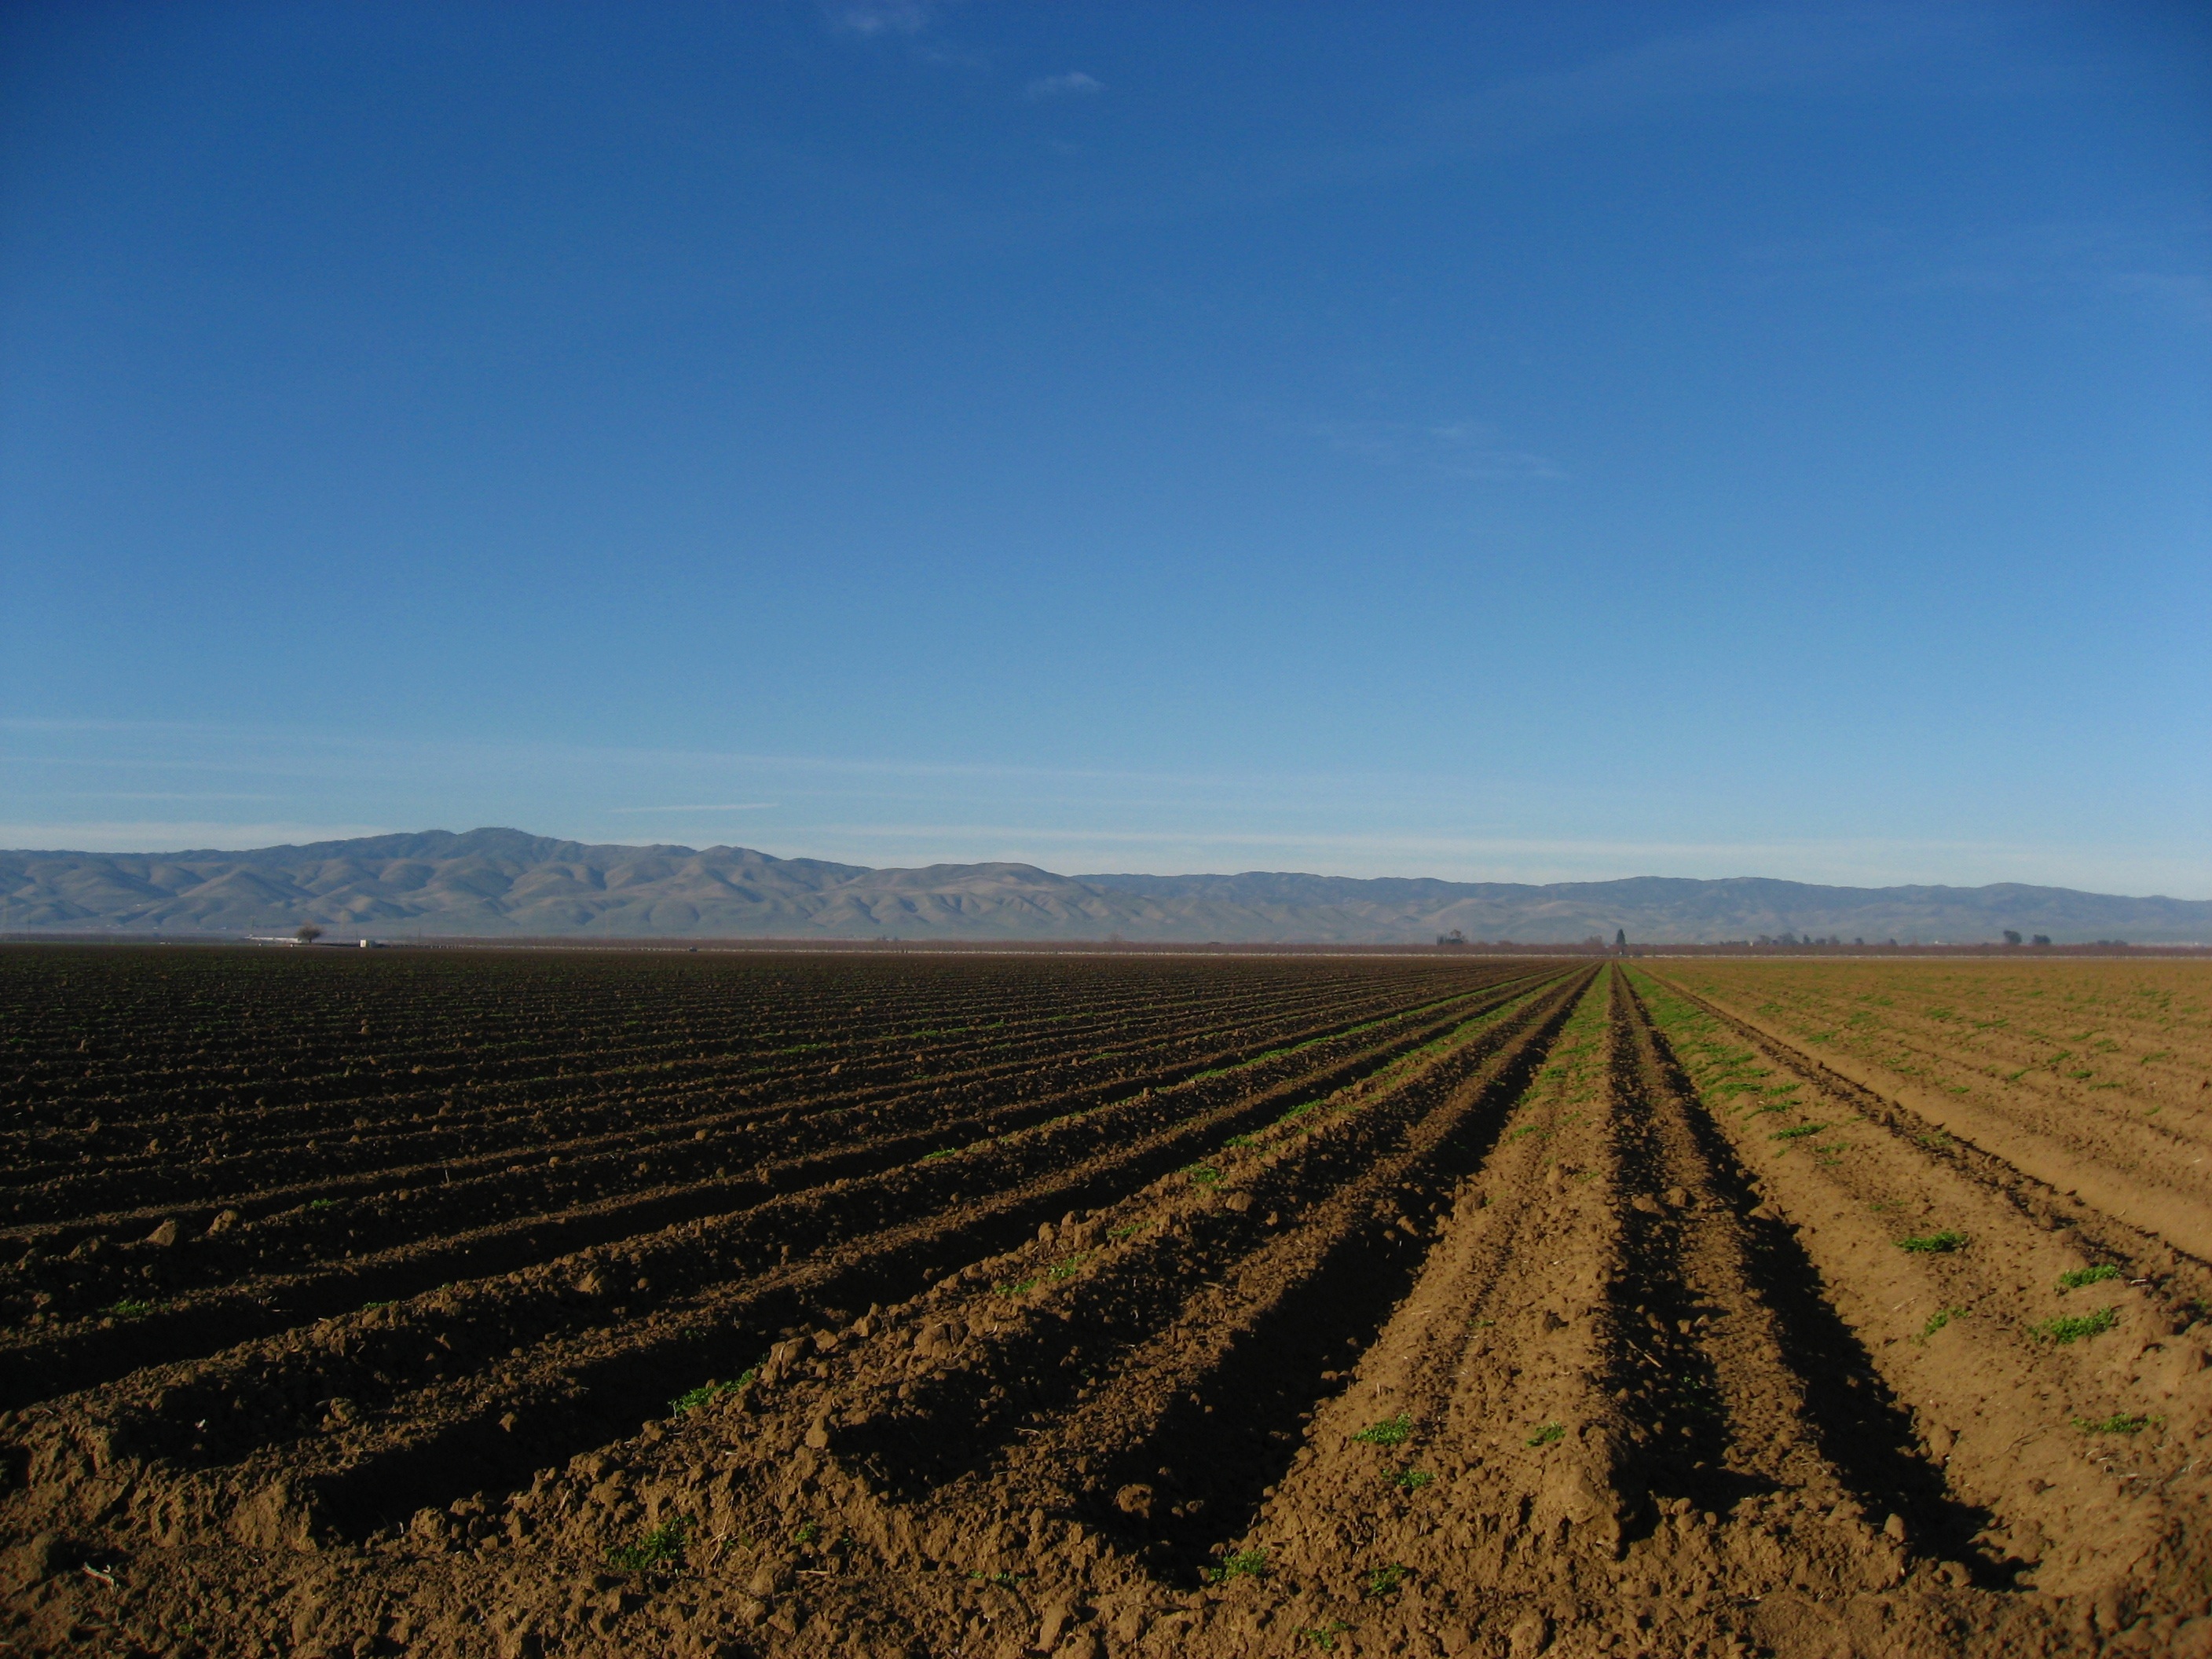
landscape, horizon, sky, field, farm, prairie, hill, crop, united states of america, soil, agriculture, california, ridge, plain, blue sky, earth, grassland, plateau, ecosystem, steppe, rural area, distant mountain, grass family